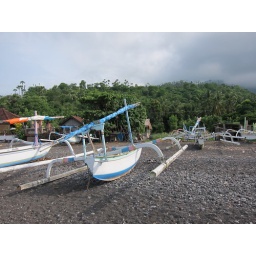
View from the beach in Amed. A Jukung fishing boat in the foreground.